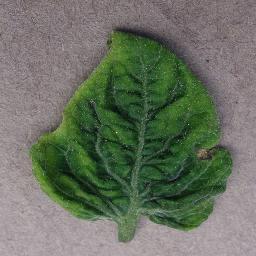
Label: Tomato___Tomato_Yellow_Leaf_Curl_Virus